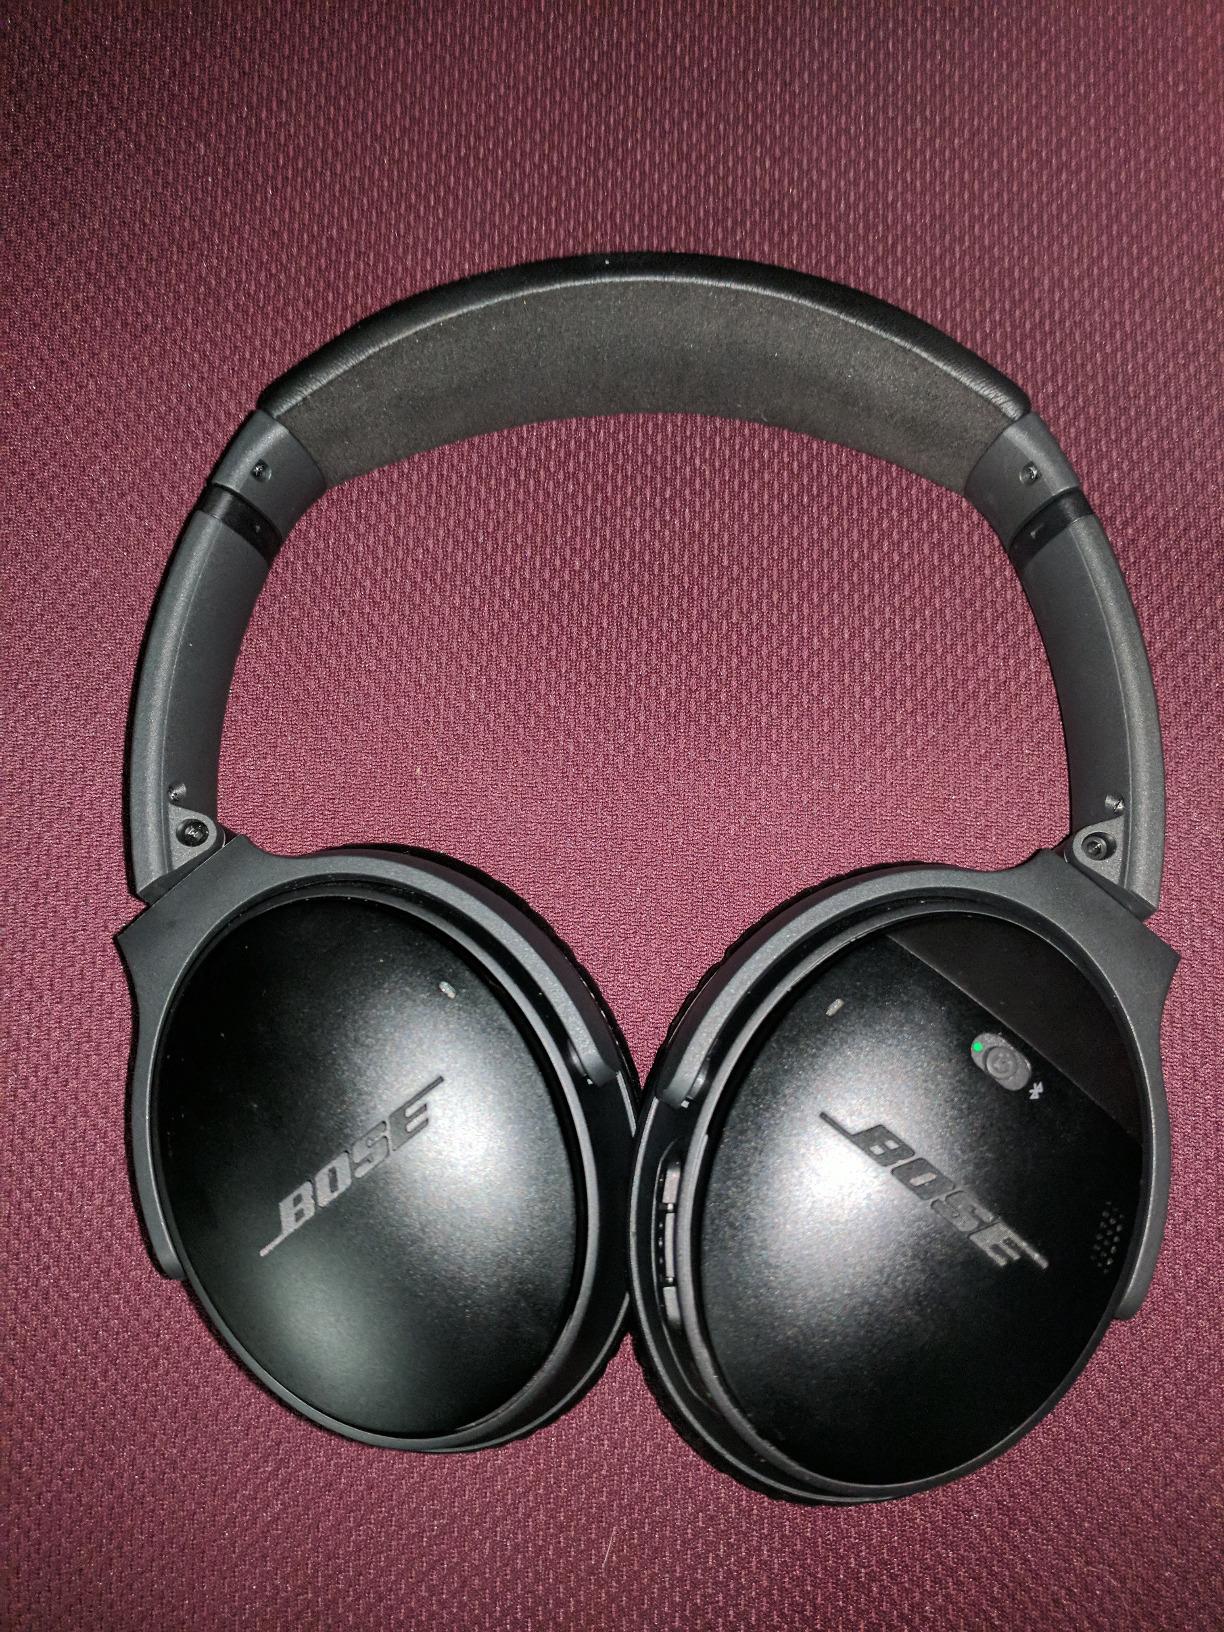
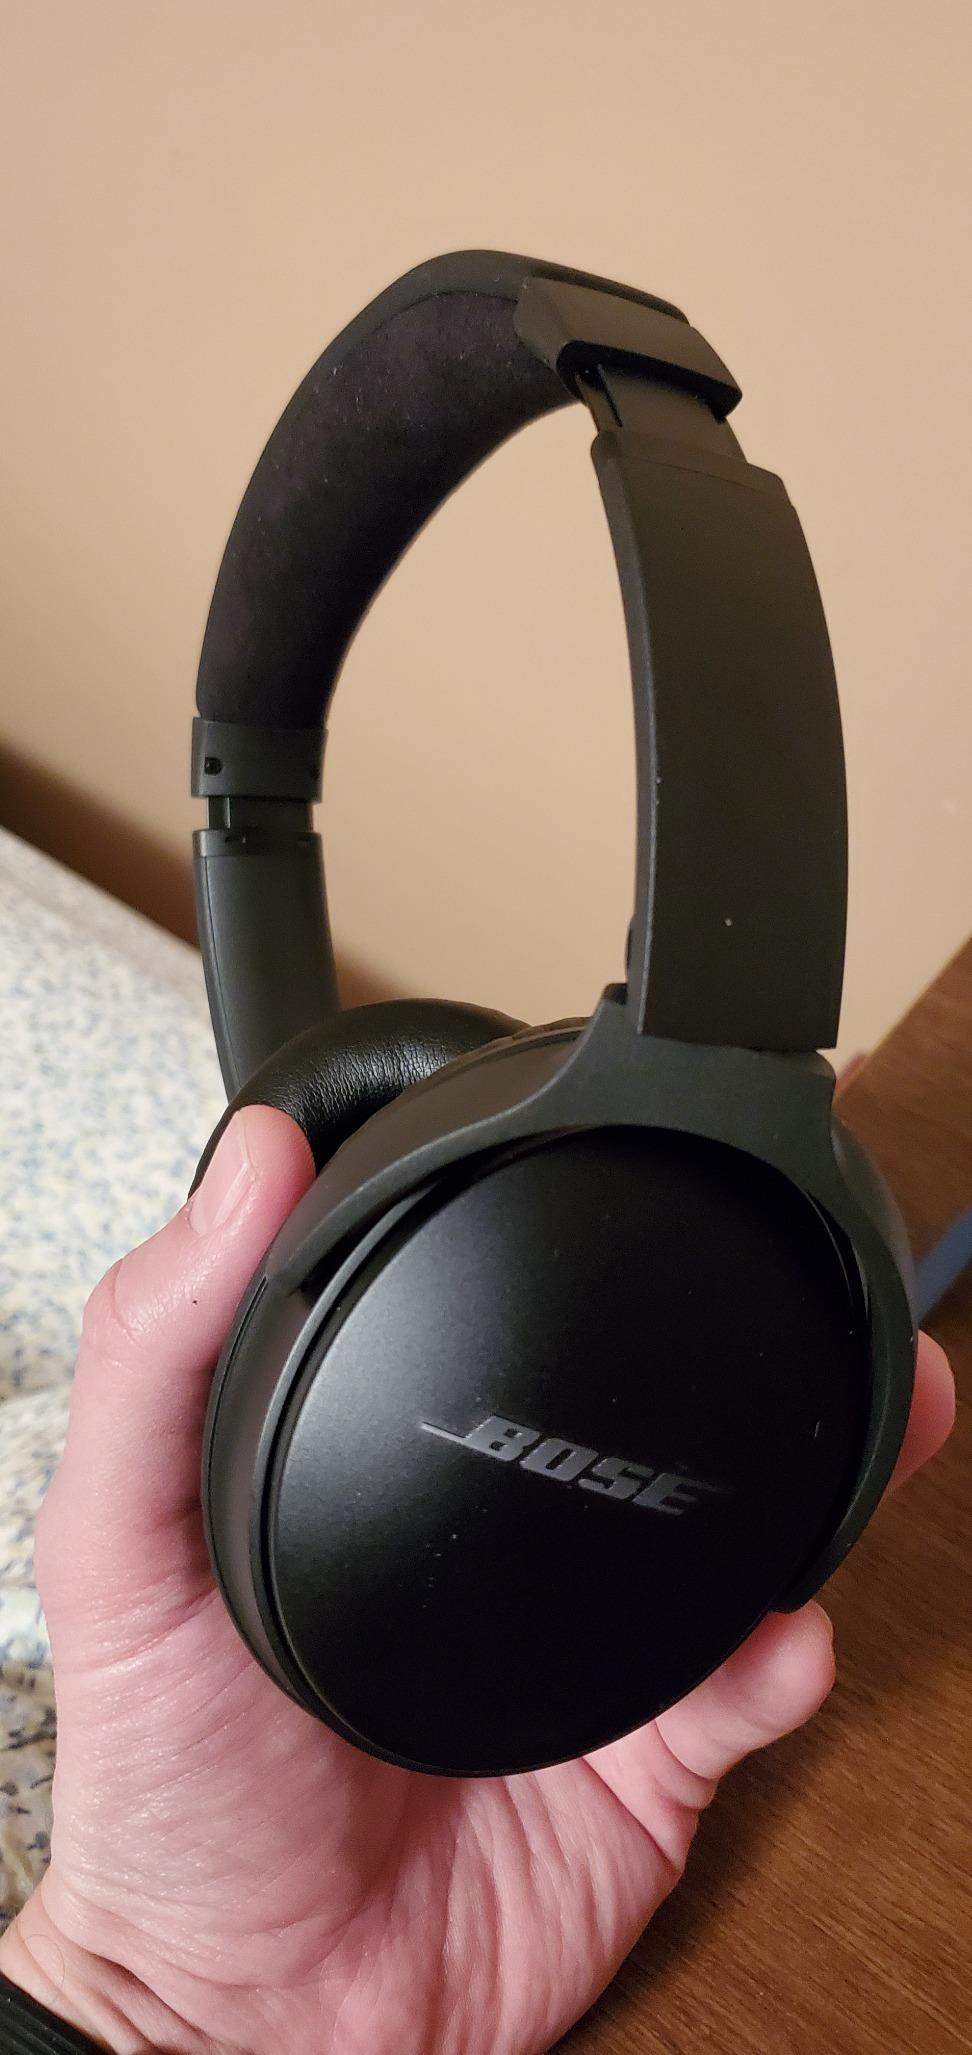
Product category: headphones
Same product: yes